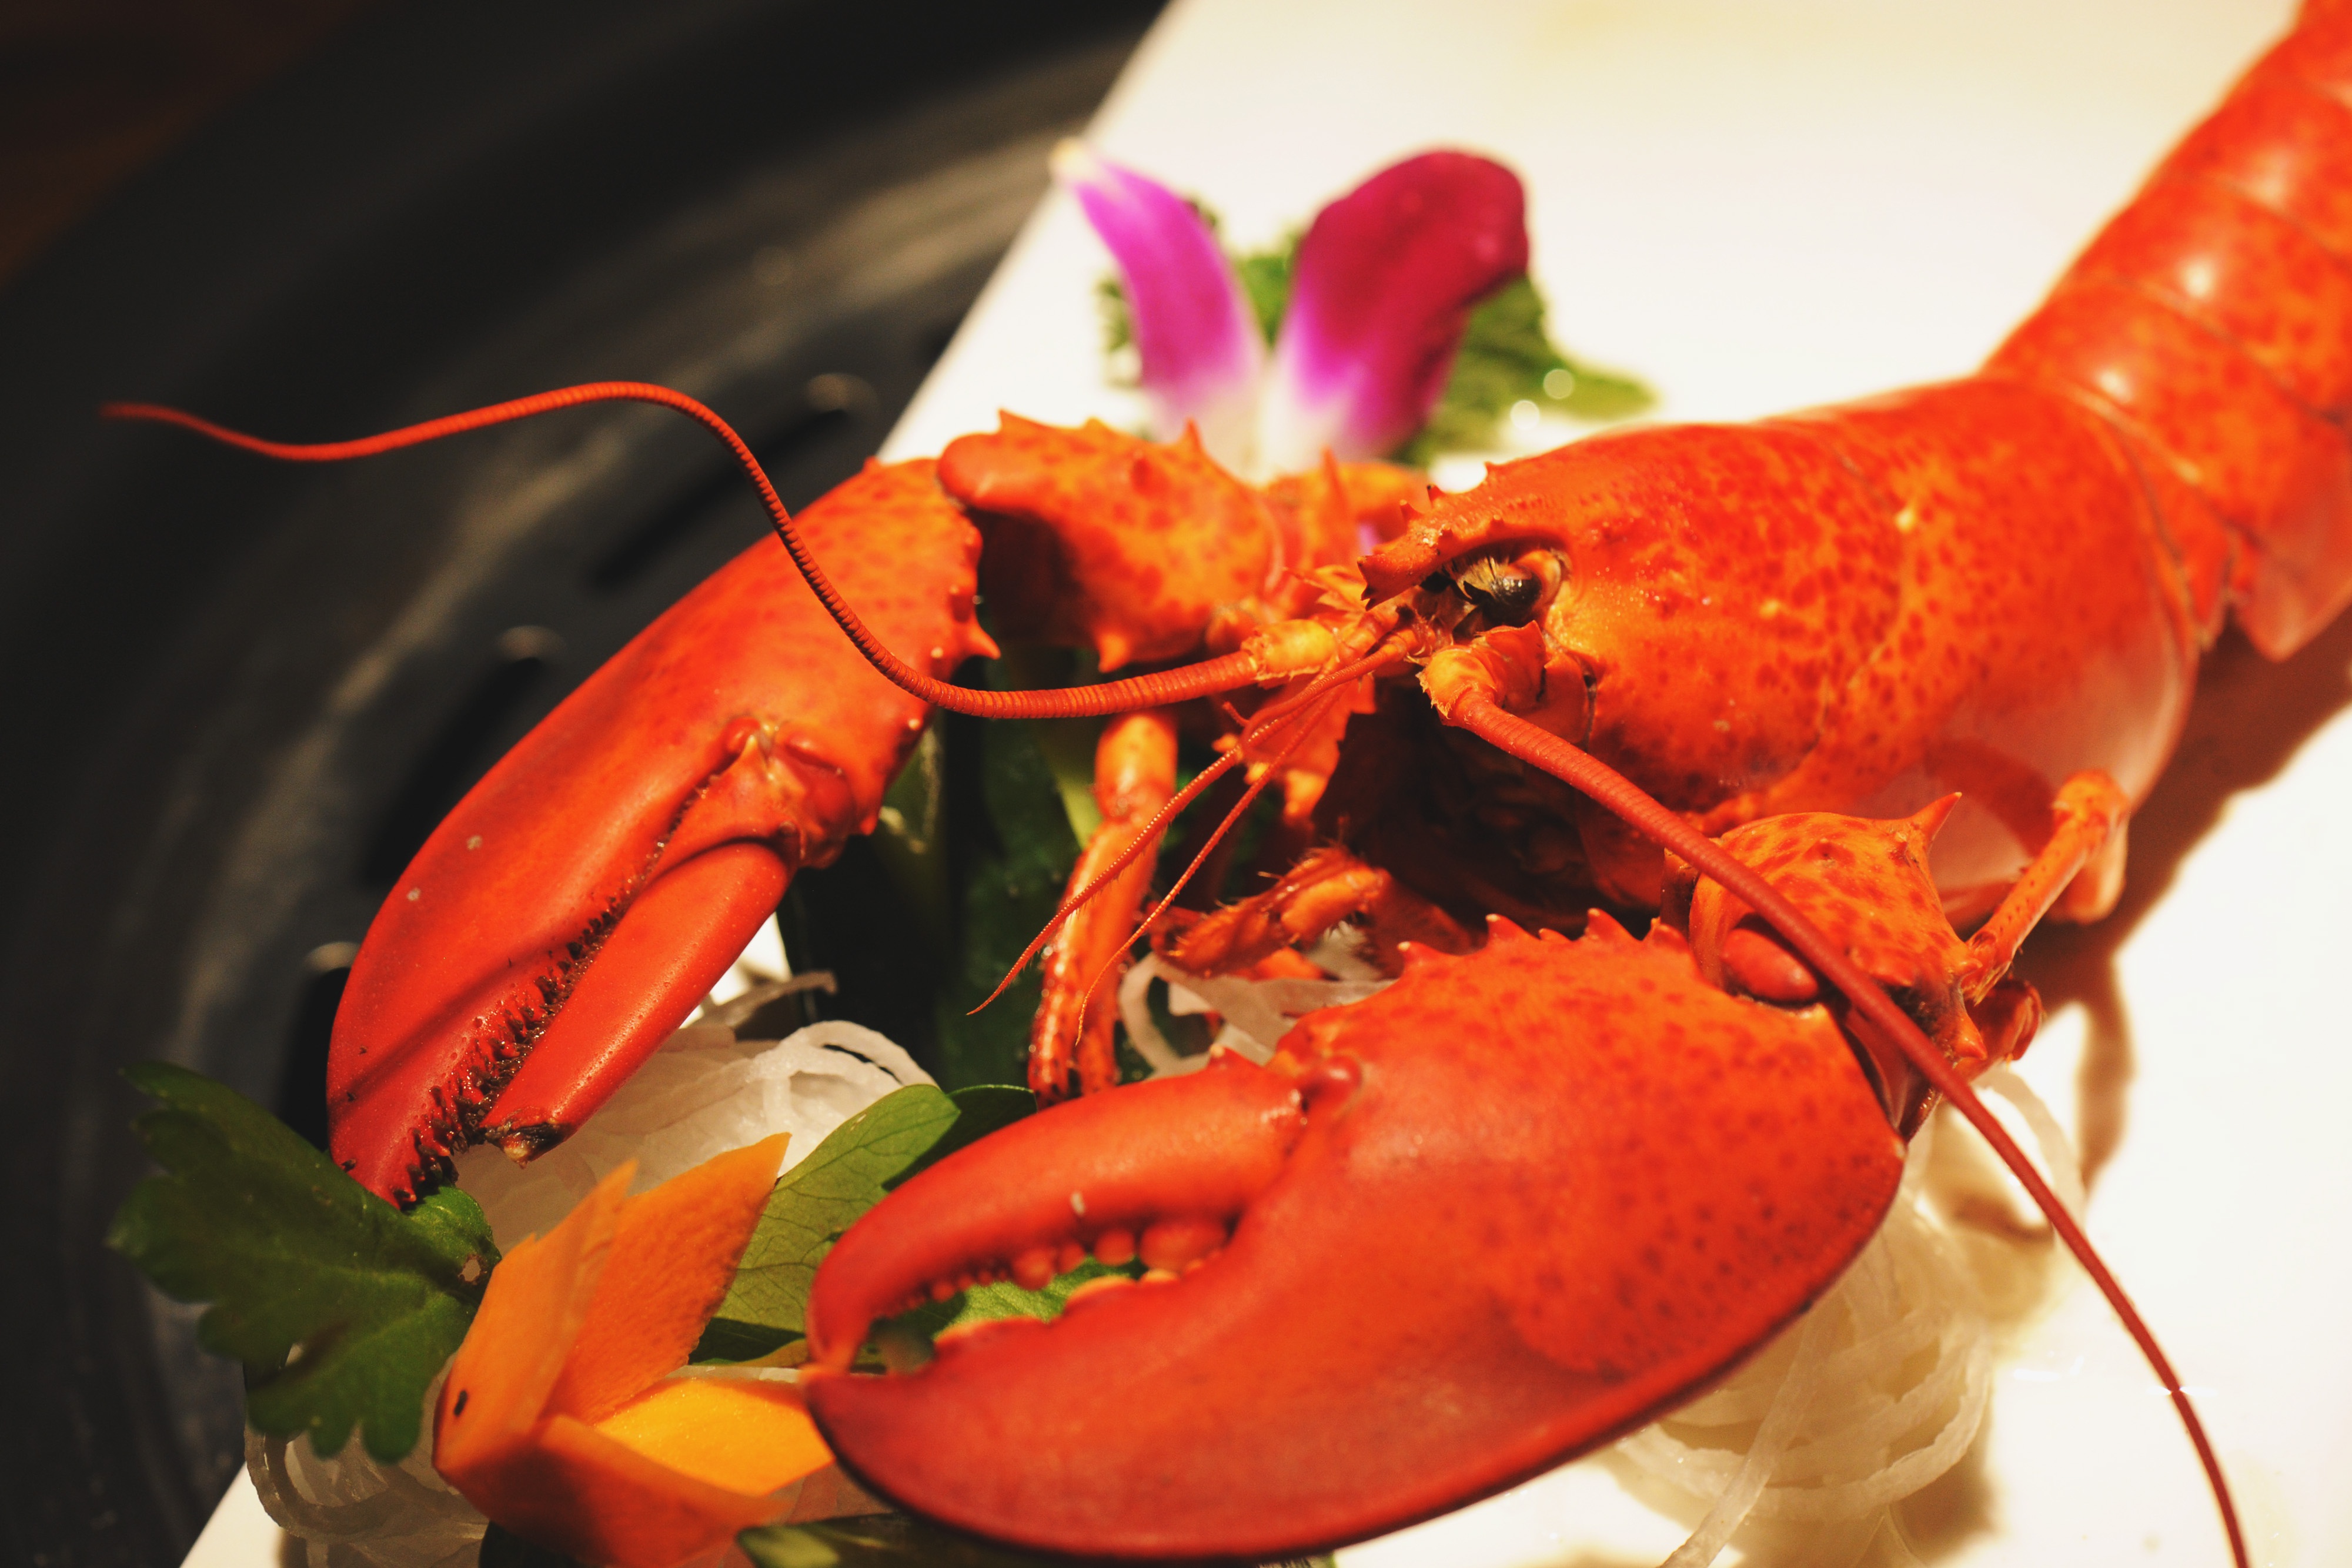
homarus, lobster, american lobster, seafood, crayfish, decapoda, food, cajun food, crustacean, seafood boil, invertebrate, homarus gammarus, cuisine, shanghai food, spiny lobster, dish, la carte food, american food, Common yabby, shellfish, dendrobranchiata, arthropod, recipe